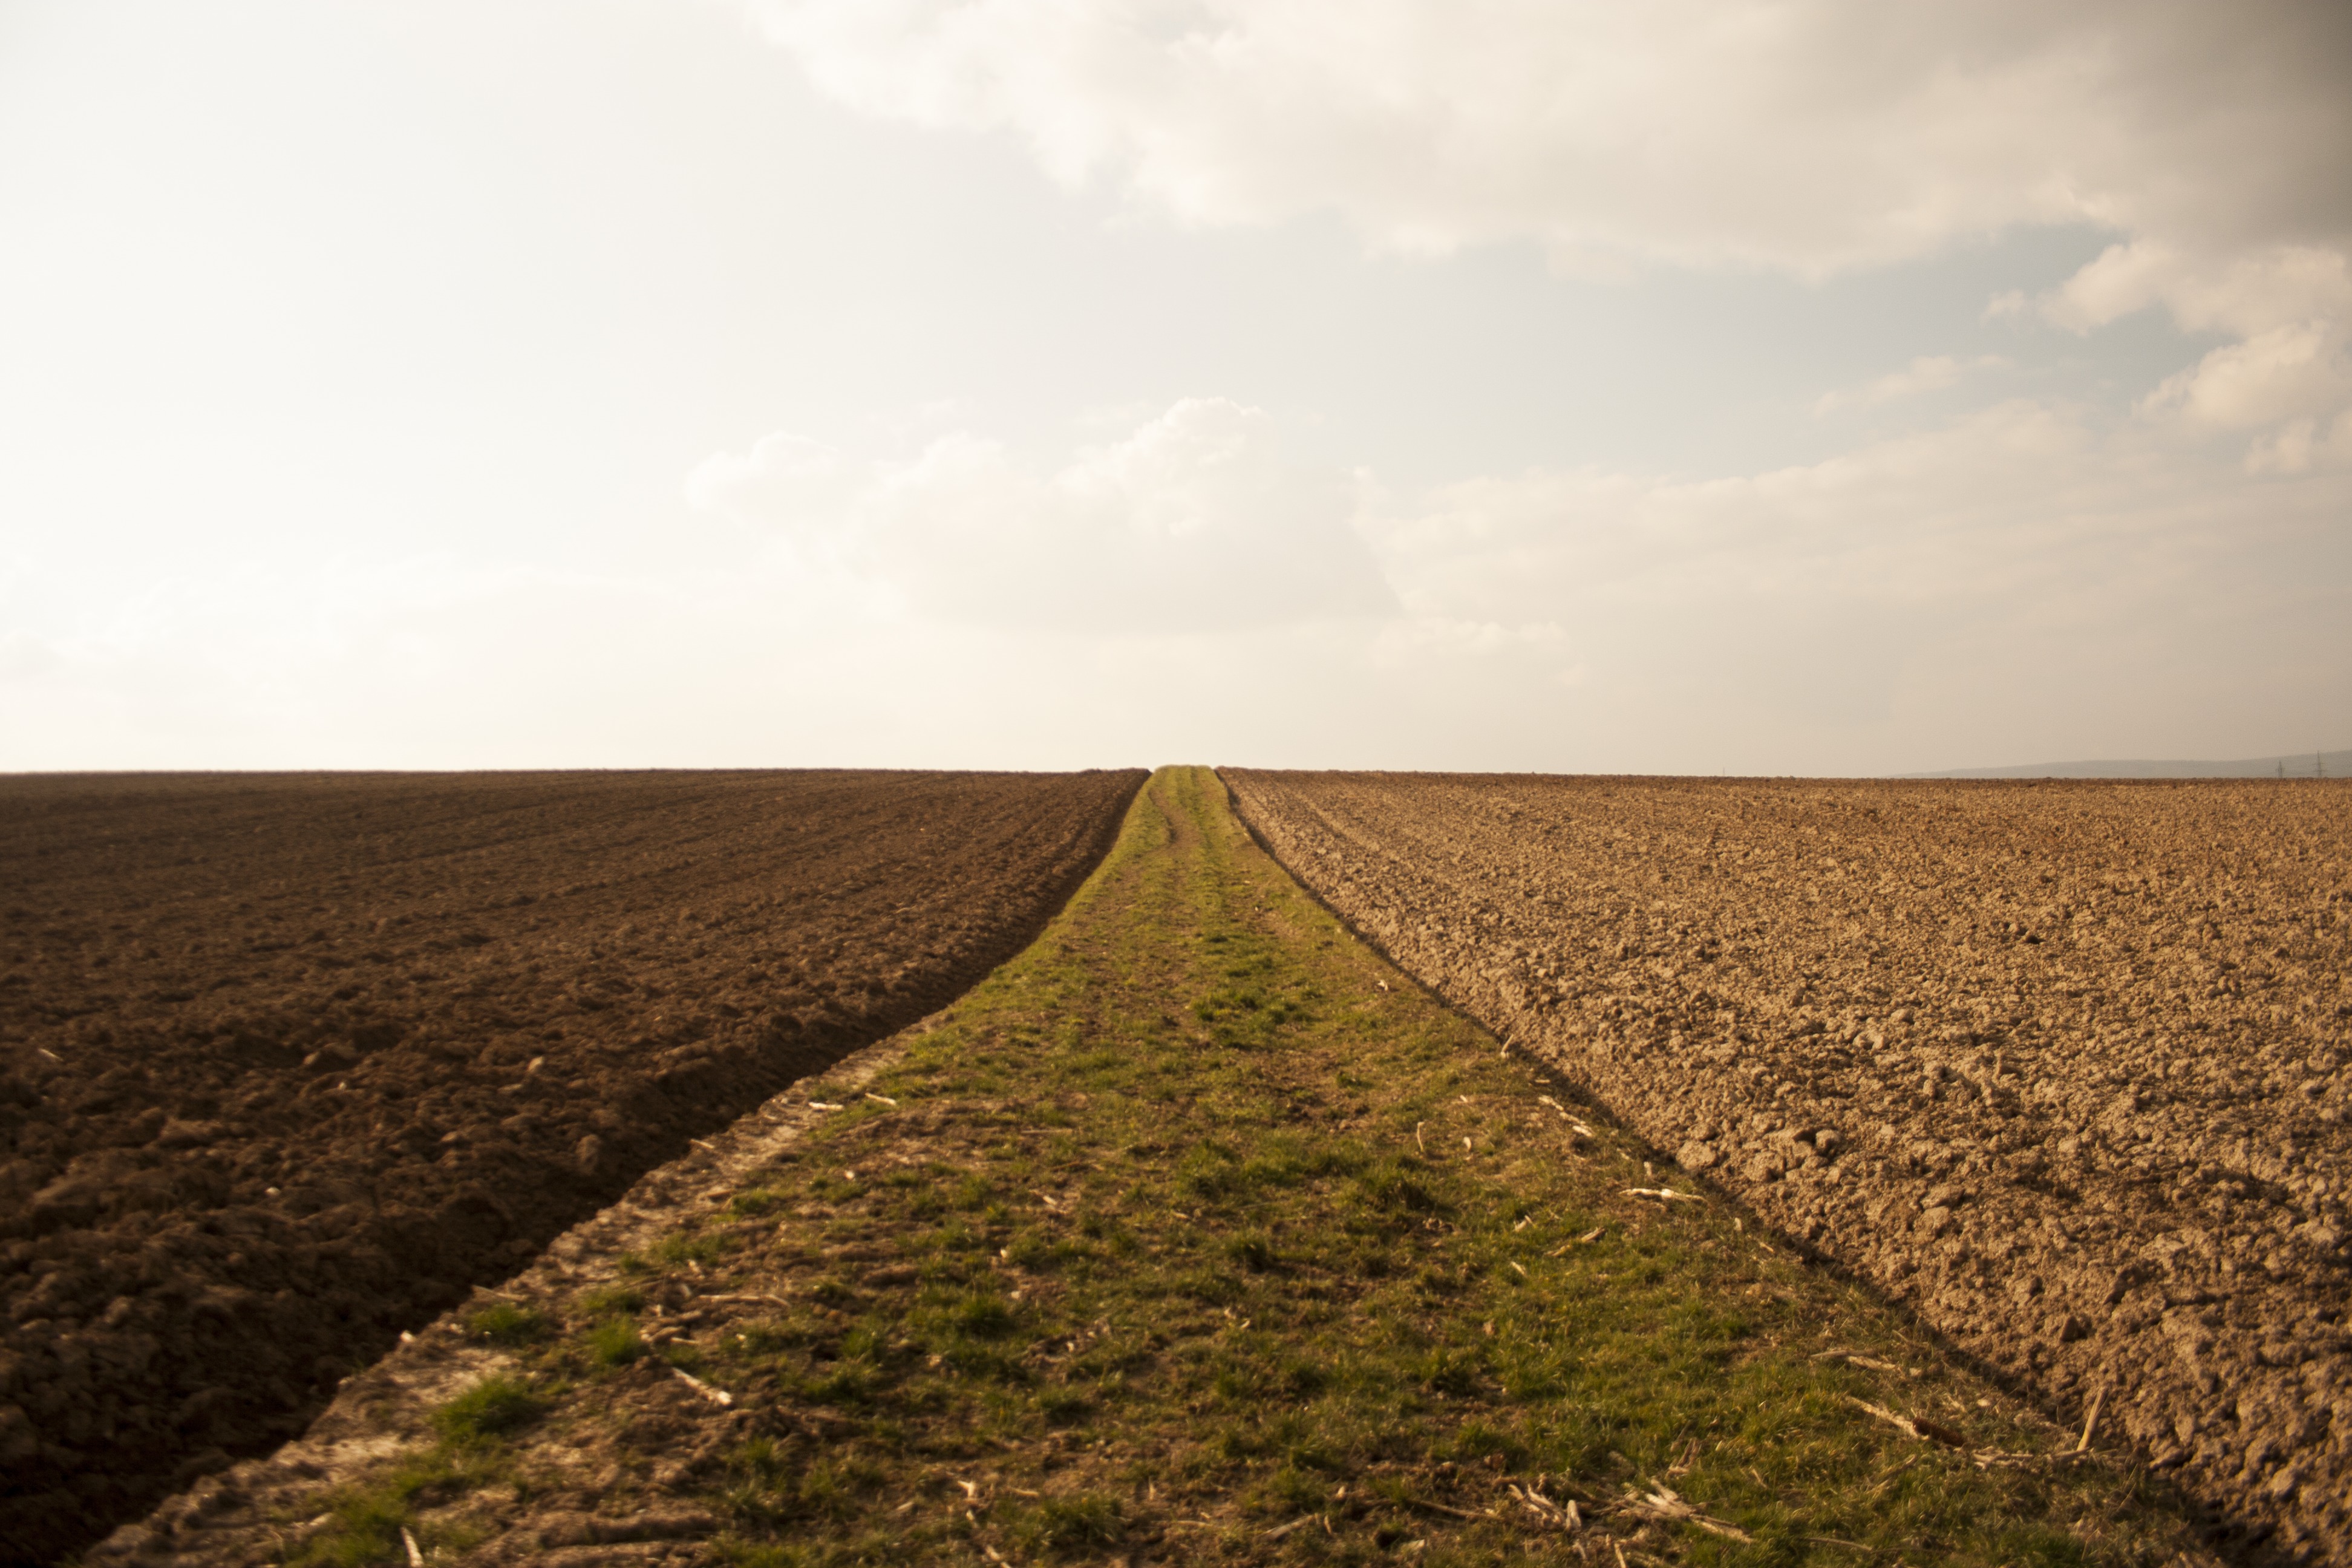
landscape, nature, horizon, sky, field, farm, prairie, morning, hill, environment, crop, soil, agriculture, plain, fields, grassland, ecosystem, steppe, arable, rural area, grass family